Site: brandenburg
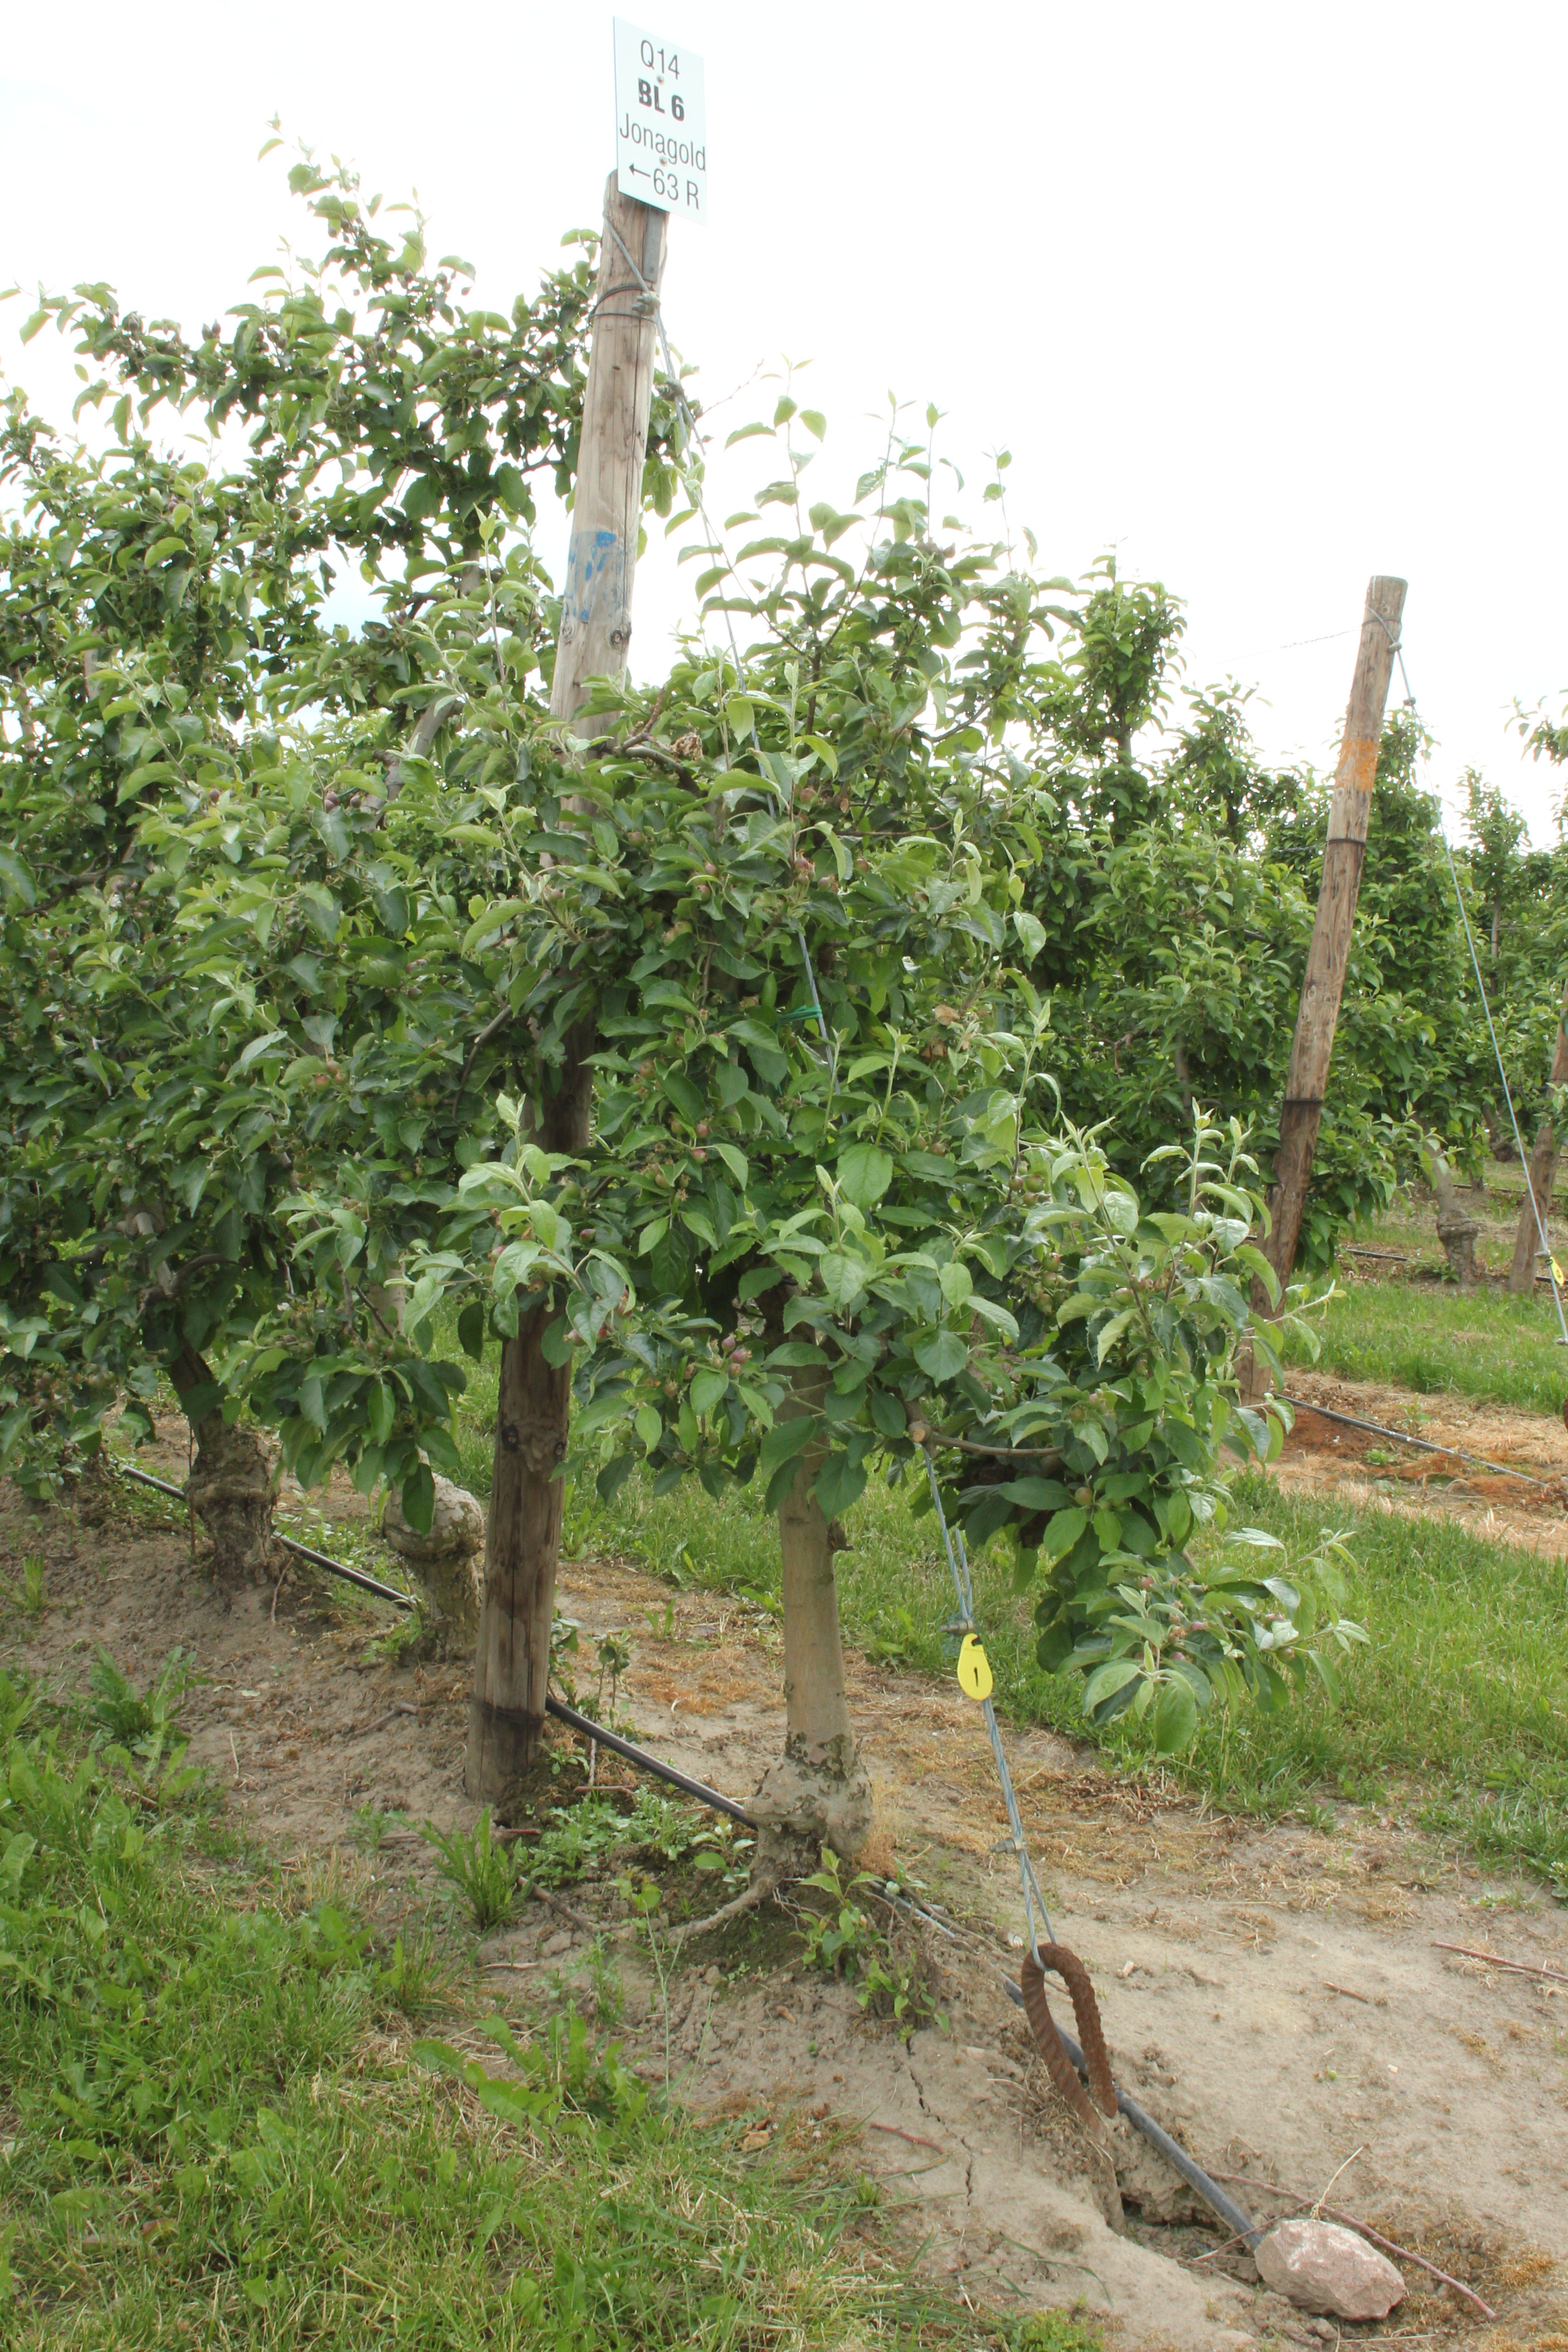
Growth stage (BBCH 72): Development of fruit